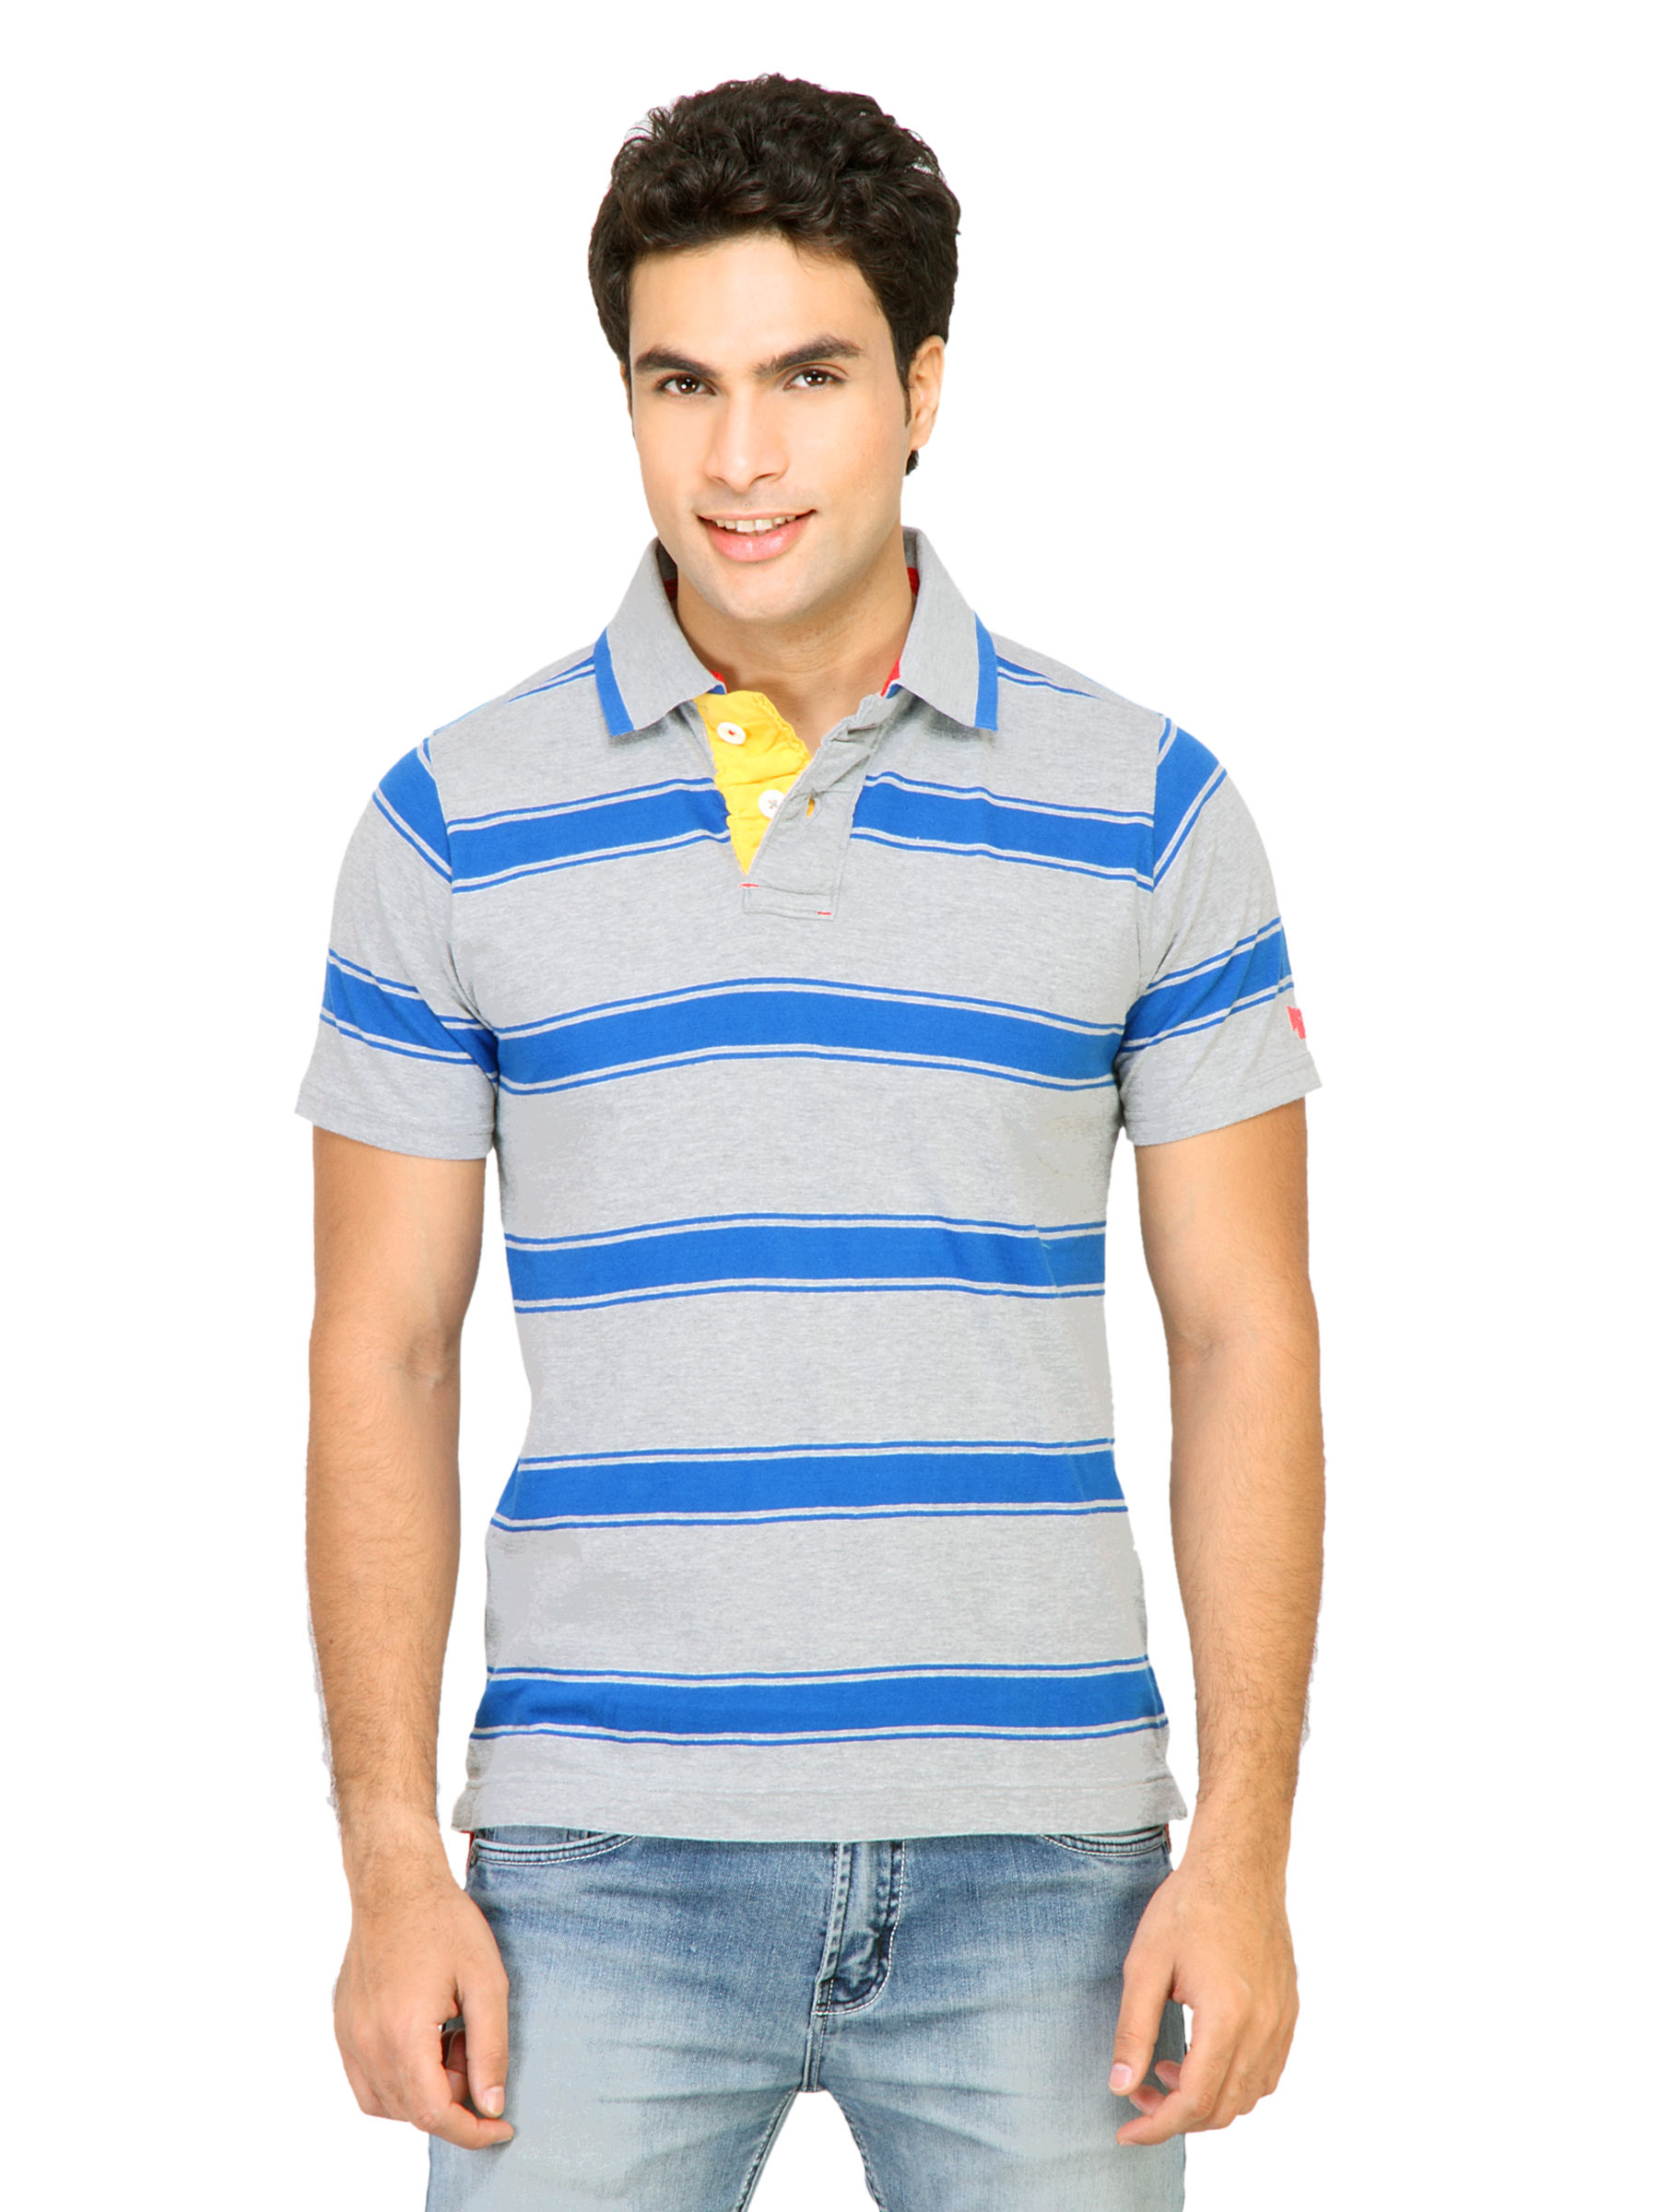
Basics Men Grey Striped Polo T-shirt
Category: Apparel / Topwear / Tshirts
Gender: Men
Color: Grey
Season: Fall 2011
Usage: Casual